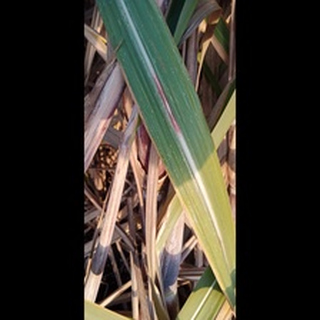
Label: sugarcane_red_rot